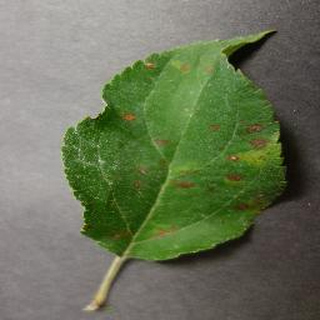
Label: apple_cedar_apple_rust